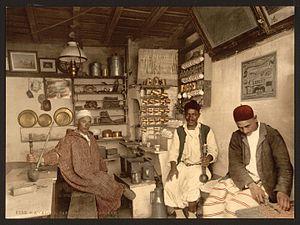
La période dite de l’Algérie française, ou de l’Algérie coloniale, va, dans l'histoire de l'Algérie, de 1830, avec la prise d'Alger, à 1962, avec l'indépendance du pays. Cette période est parfois aussi désignée, dans son ensemble, comme celle de la colonisation, de la présence ou de l'occupation française de l'Algérie.